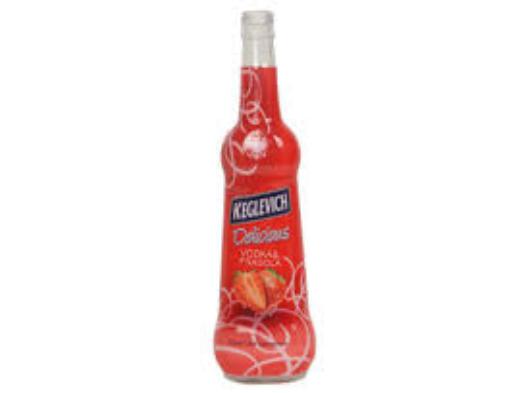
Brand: Keglevich
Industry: Food